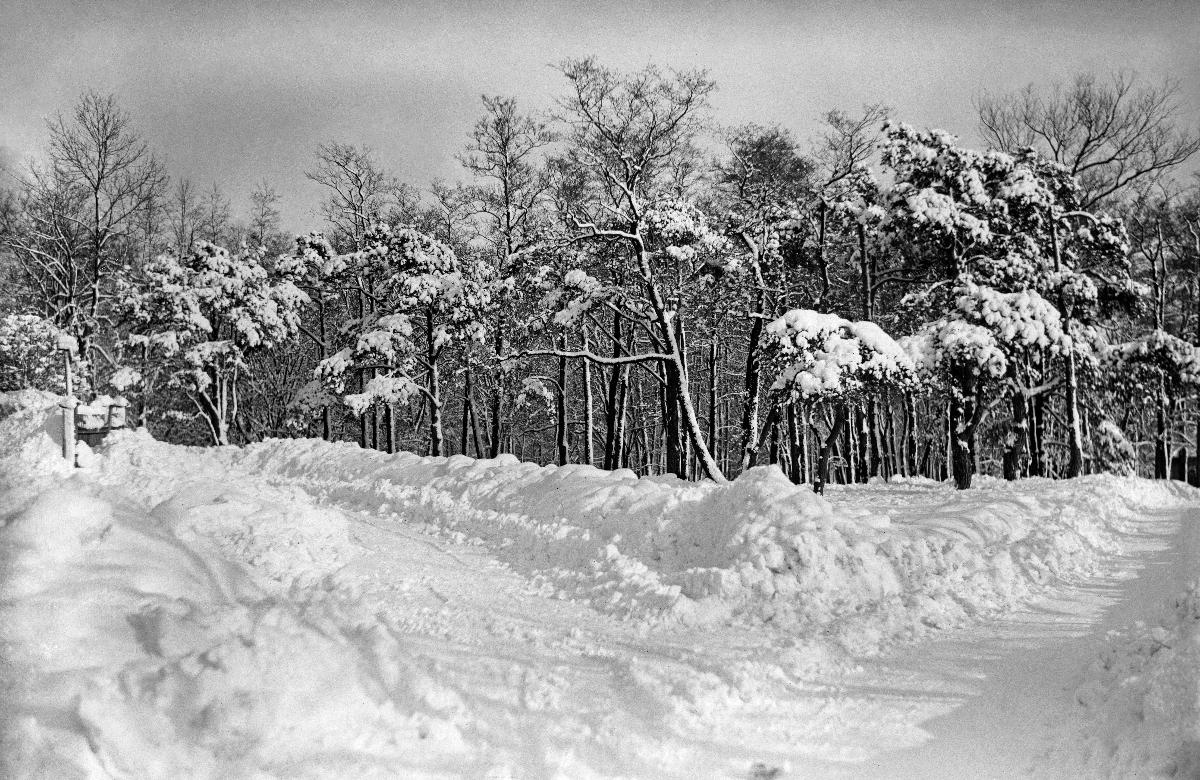
Talvimaisema
Vinterlandskap; Winter landscape
sisällön kuvaus: Talvi Helsingissä 1930. content description: Winter in Helsinki 1930. innehållsbeskrivning: Vinter i Helsingfors 1930.
Kuvaaja: Sundström, Hugo, kuvaaja
Vuosi: 1930
Paikka: Suomi, Uusimaa, Helsinki
Aiheet: talvi; kaupungit; lumi; HBL; winter; towns and cities; city; cities; snow; vinter; städer; snö